Walkers (law firm)

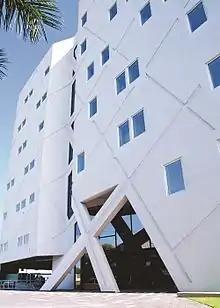
Walkers' Cayman Islands office at 190 Elgin Avenue, George Town, Grand Cayman.

Walkers is a multi-jurisdictional offshore law firm headquartered in the Cayman Islands. Walkers provides legal, corporate, compliance and fiduciary services to global corporations, financial institutions, capital markets participants and investment fund managers. Walkers practices the laws of six jurisdictions (Bermuda, British Virgin Islands, Cayman Islands, Guernsey, Jersey and Ireland) from ten offices globally.